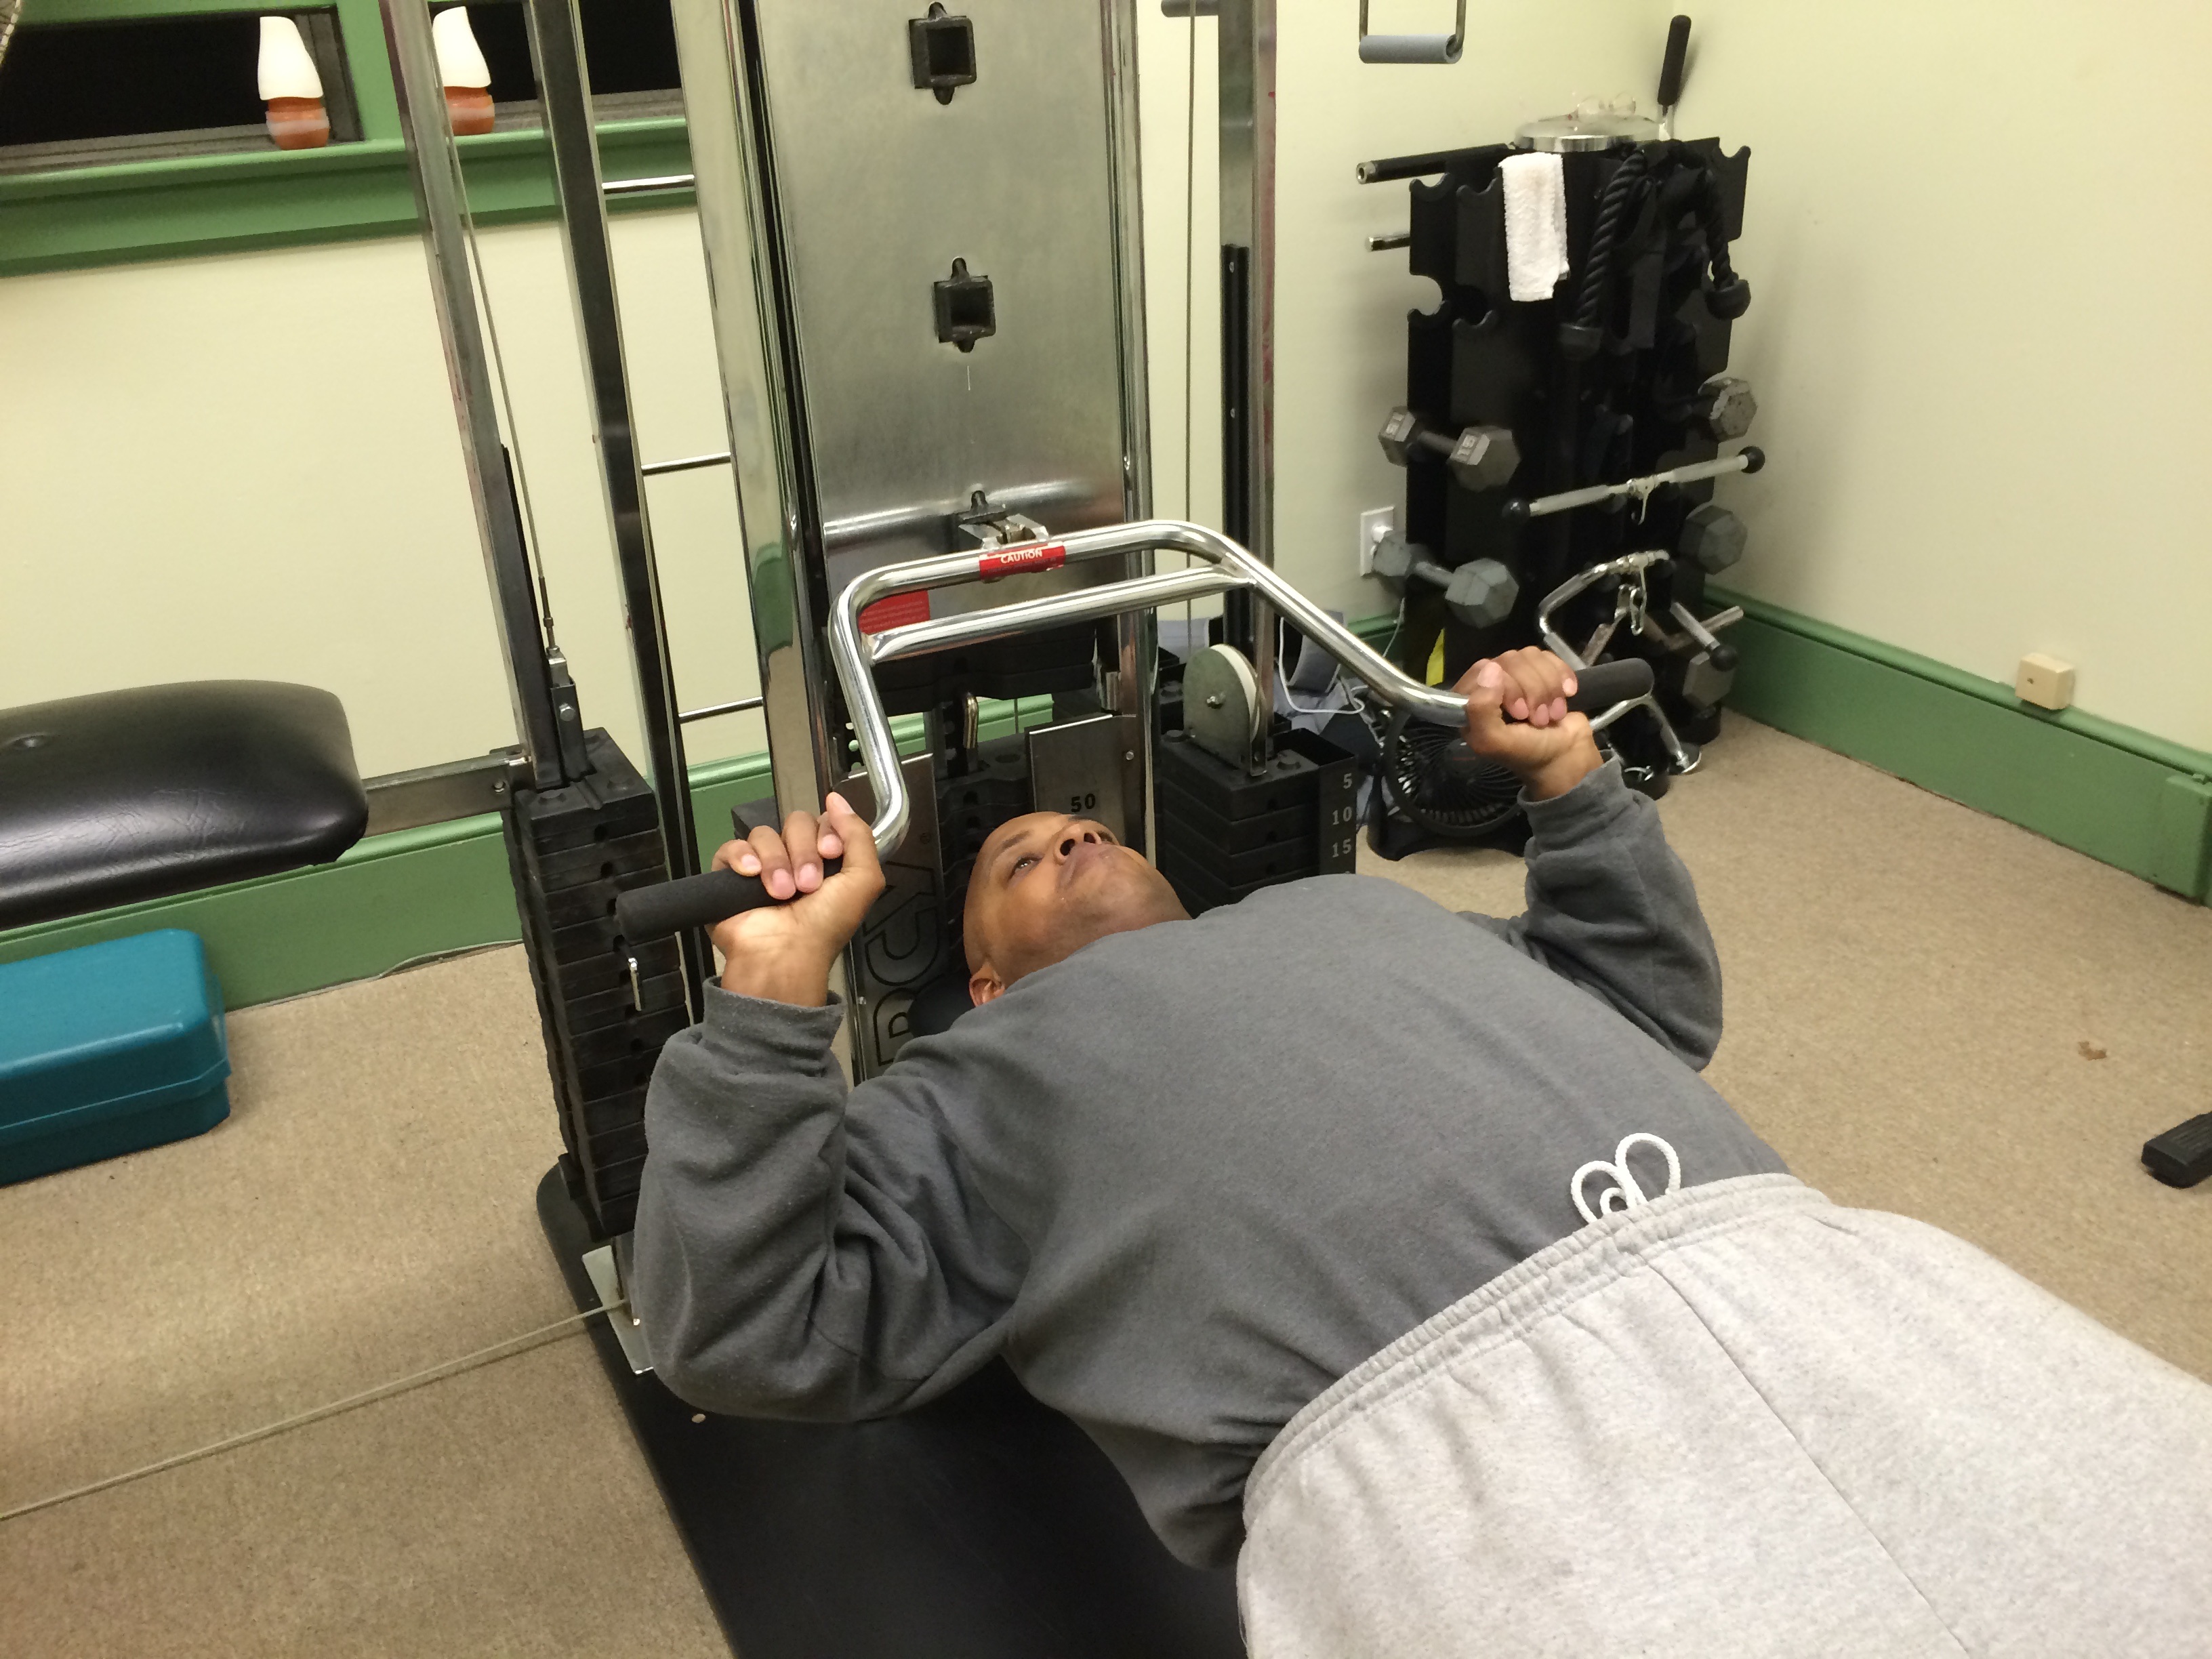
structure, vehicle, room, arm, shooting range, chest press, universal machine, flat bench press, sport venue